Media of Scotland

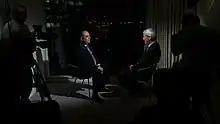
First Minister Alex Salmond being interviewed by BBC Scotland for "Newsnight Scotland", 2012

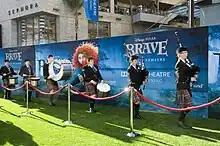
Pipers at the premiere of "Brave", a Pixar film set in Scotland during the medieval ages

A number of programmes are broadcast in Scotland focusing on all aspects of Scottish life; news and current affairs, sports and entertainment. The majority of television programming is produced and broadcast by the two main broadcasters in Scotland – BBC Scotland and STV. Distinct programming of BBC Scotland include "Reporting Scotland", "Newsnight Scotland", "Sportscene", "BBC Scotland Investigates", "BBC Scotland's Hogmanay", "The Nine", "A View from the Terrace", "The Sunday Show" and "Sport Nation".